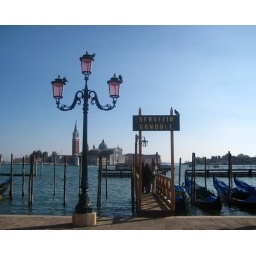
venice. street lamp by day